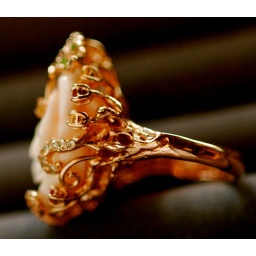
Pink coral with mix sapphires set in rose gold plated sterling silver